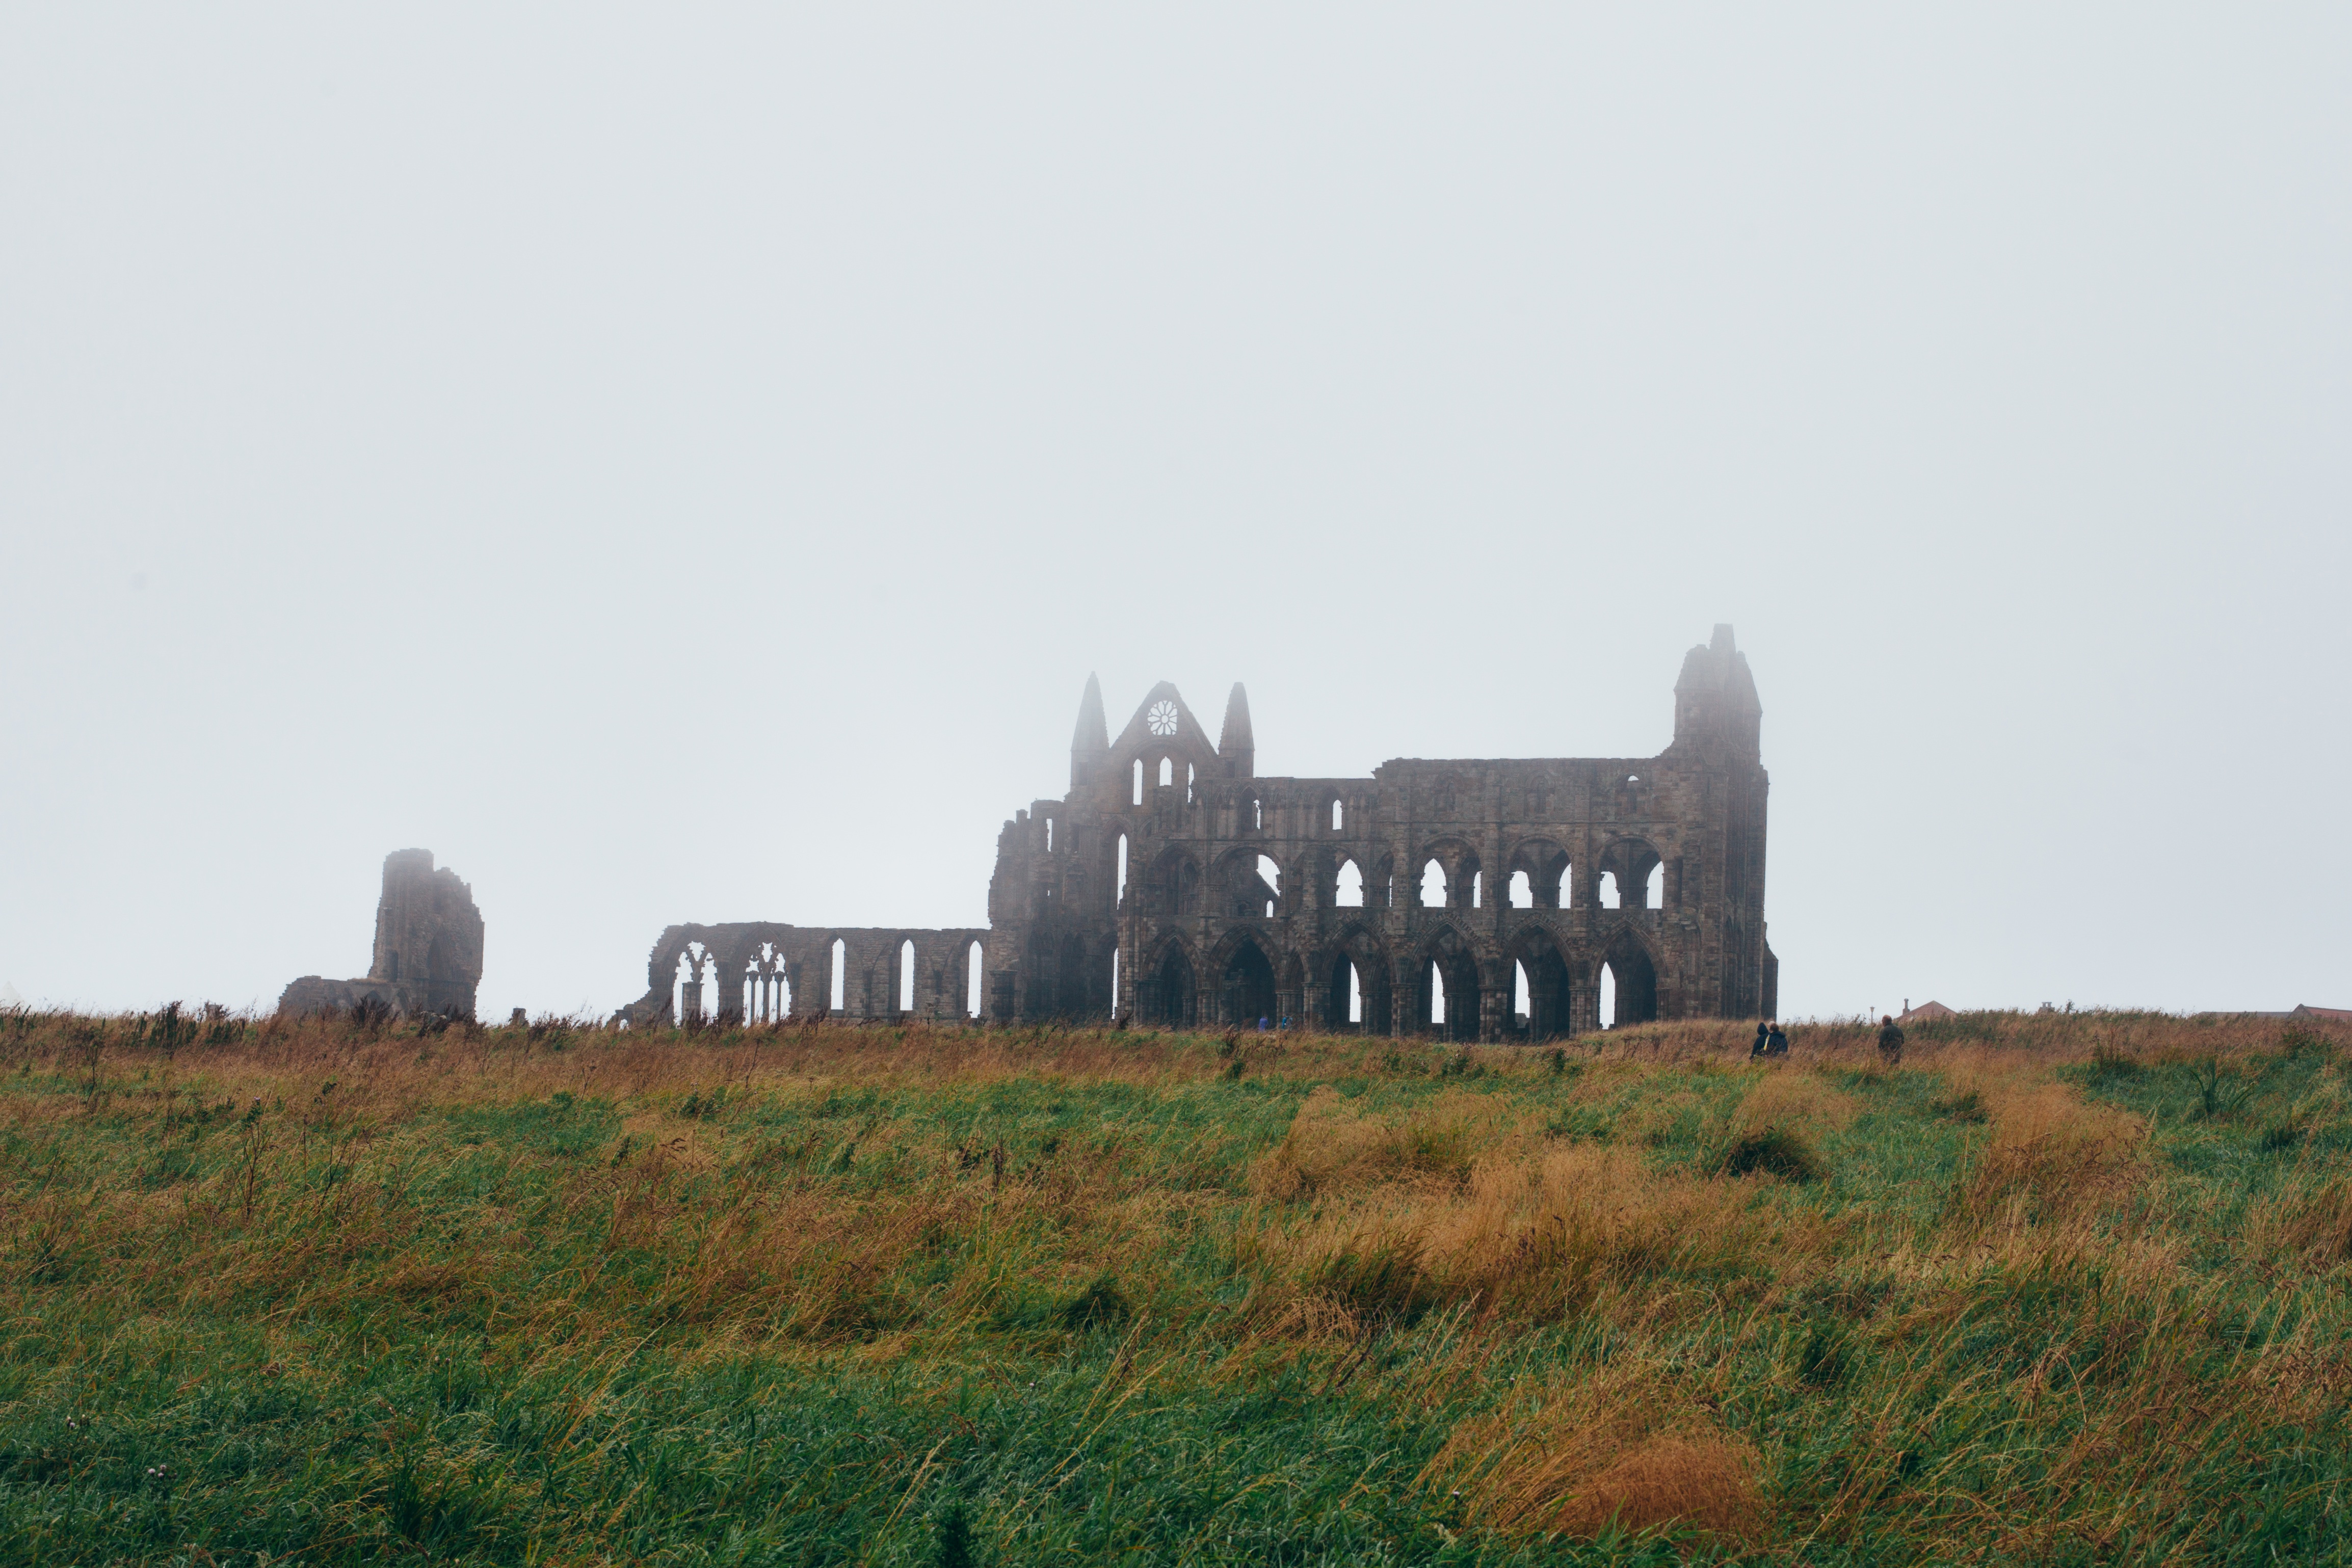
horizon, skyline, hill, tower, castle, landmark, plain, ecosystem, atmospheric phenomenon, human settlement